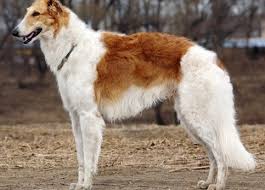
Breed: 226-n000064-borzoi